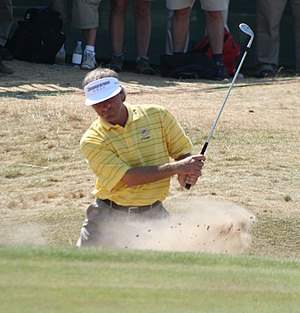
Fred Couples
Fred Couples
"Frederick Stephen ""Fred"" Couples er en amerikansk golfspiller, der pr. juli 2008 står noteret for 15 sejre på PGA Touren. Hans bedste resultat i en Major-turnering er hans sejr ved US Masters i 1992.